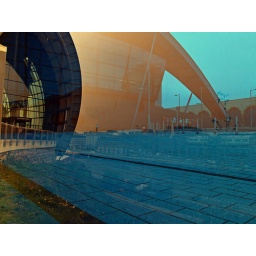
A view of the Tyne reflected in the blue glass balustrade of the sage concert hall in Newcastle.